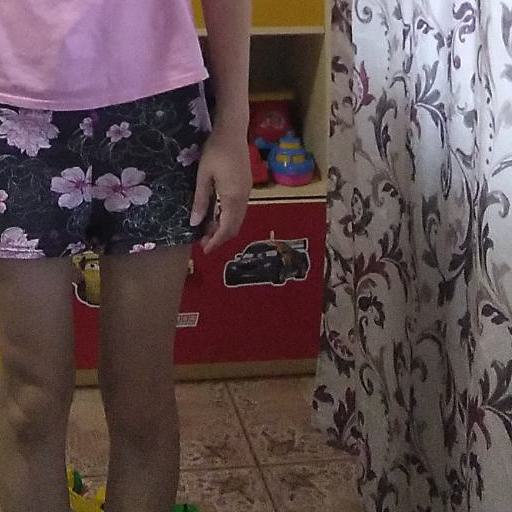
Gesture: no_gesture